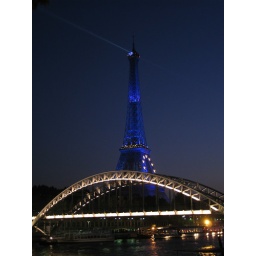
Eiffel tower seen over the bridge just down river.